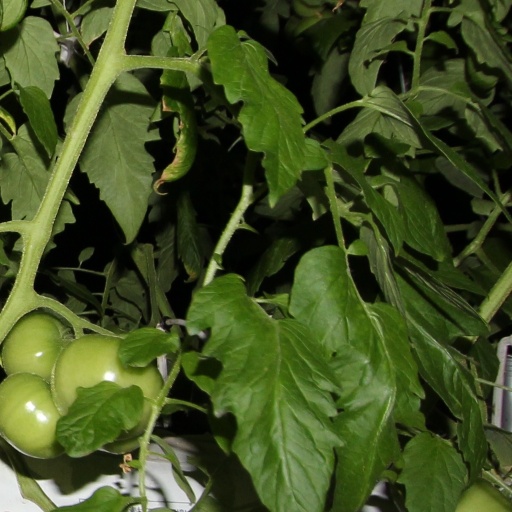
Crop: tomato